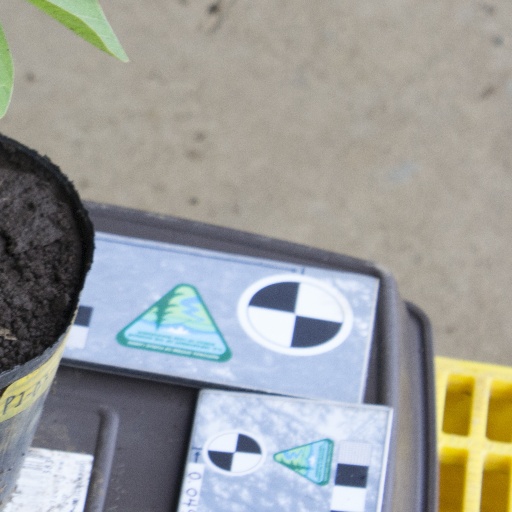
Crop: soybean